Basileus Quartet

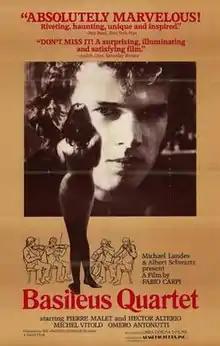

Basileus Quartet is a 1983 Italian film. It stars actor Gabriele Ferzetti.